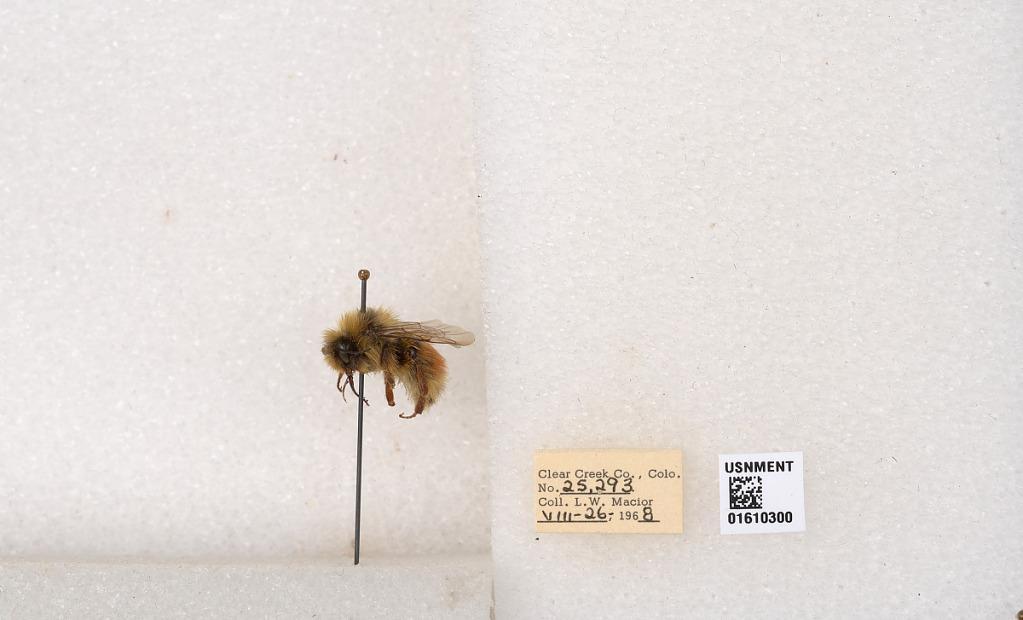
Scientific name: Bombus (Pyrobombus) sylvicola Kirby
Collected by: L. Macior
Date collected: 1968-8-26
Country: United States
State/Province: Colorado
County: Clear Creek
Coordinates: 39.6891, -105.644